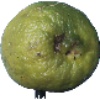
Label: limes